Playmarket

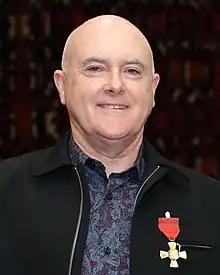
Murray Lynch director of Playmarket

Playmarket was founded by Robert Lord, Nonnita Rees, Judy Russell and Ian Fraser, initially as a script reading service. During the first eighteen months of the organisation, Playmarket licensed a total of 15 productions. They were founded in 1973 and registered as a non-profit making incorporated society in 1975.